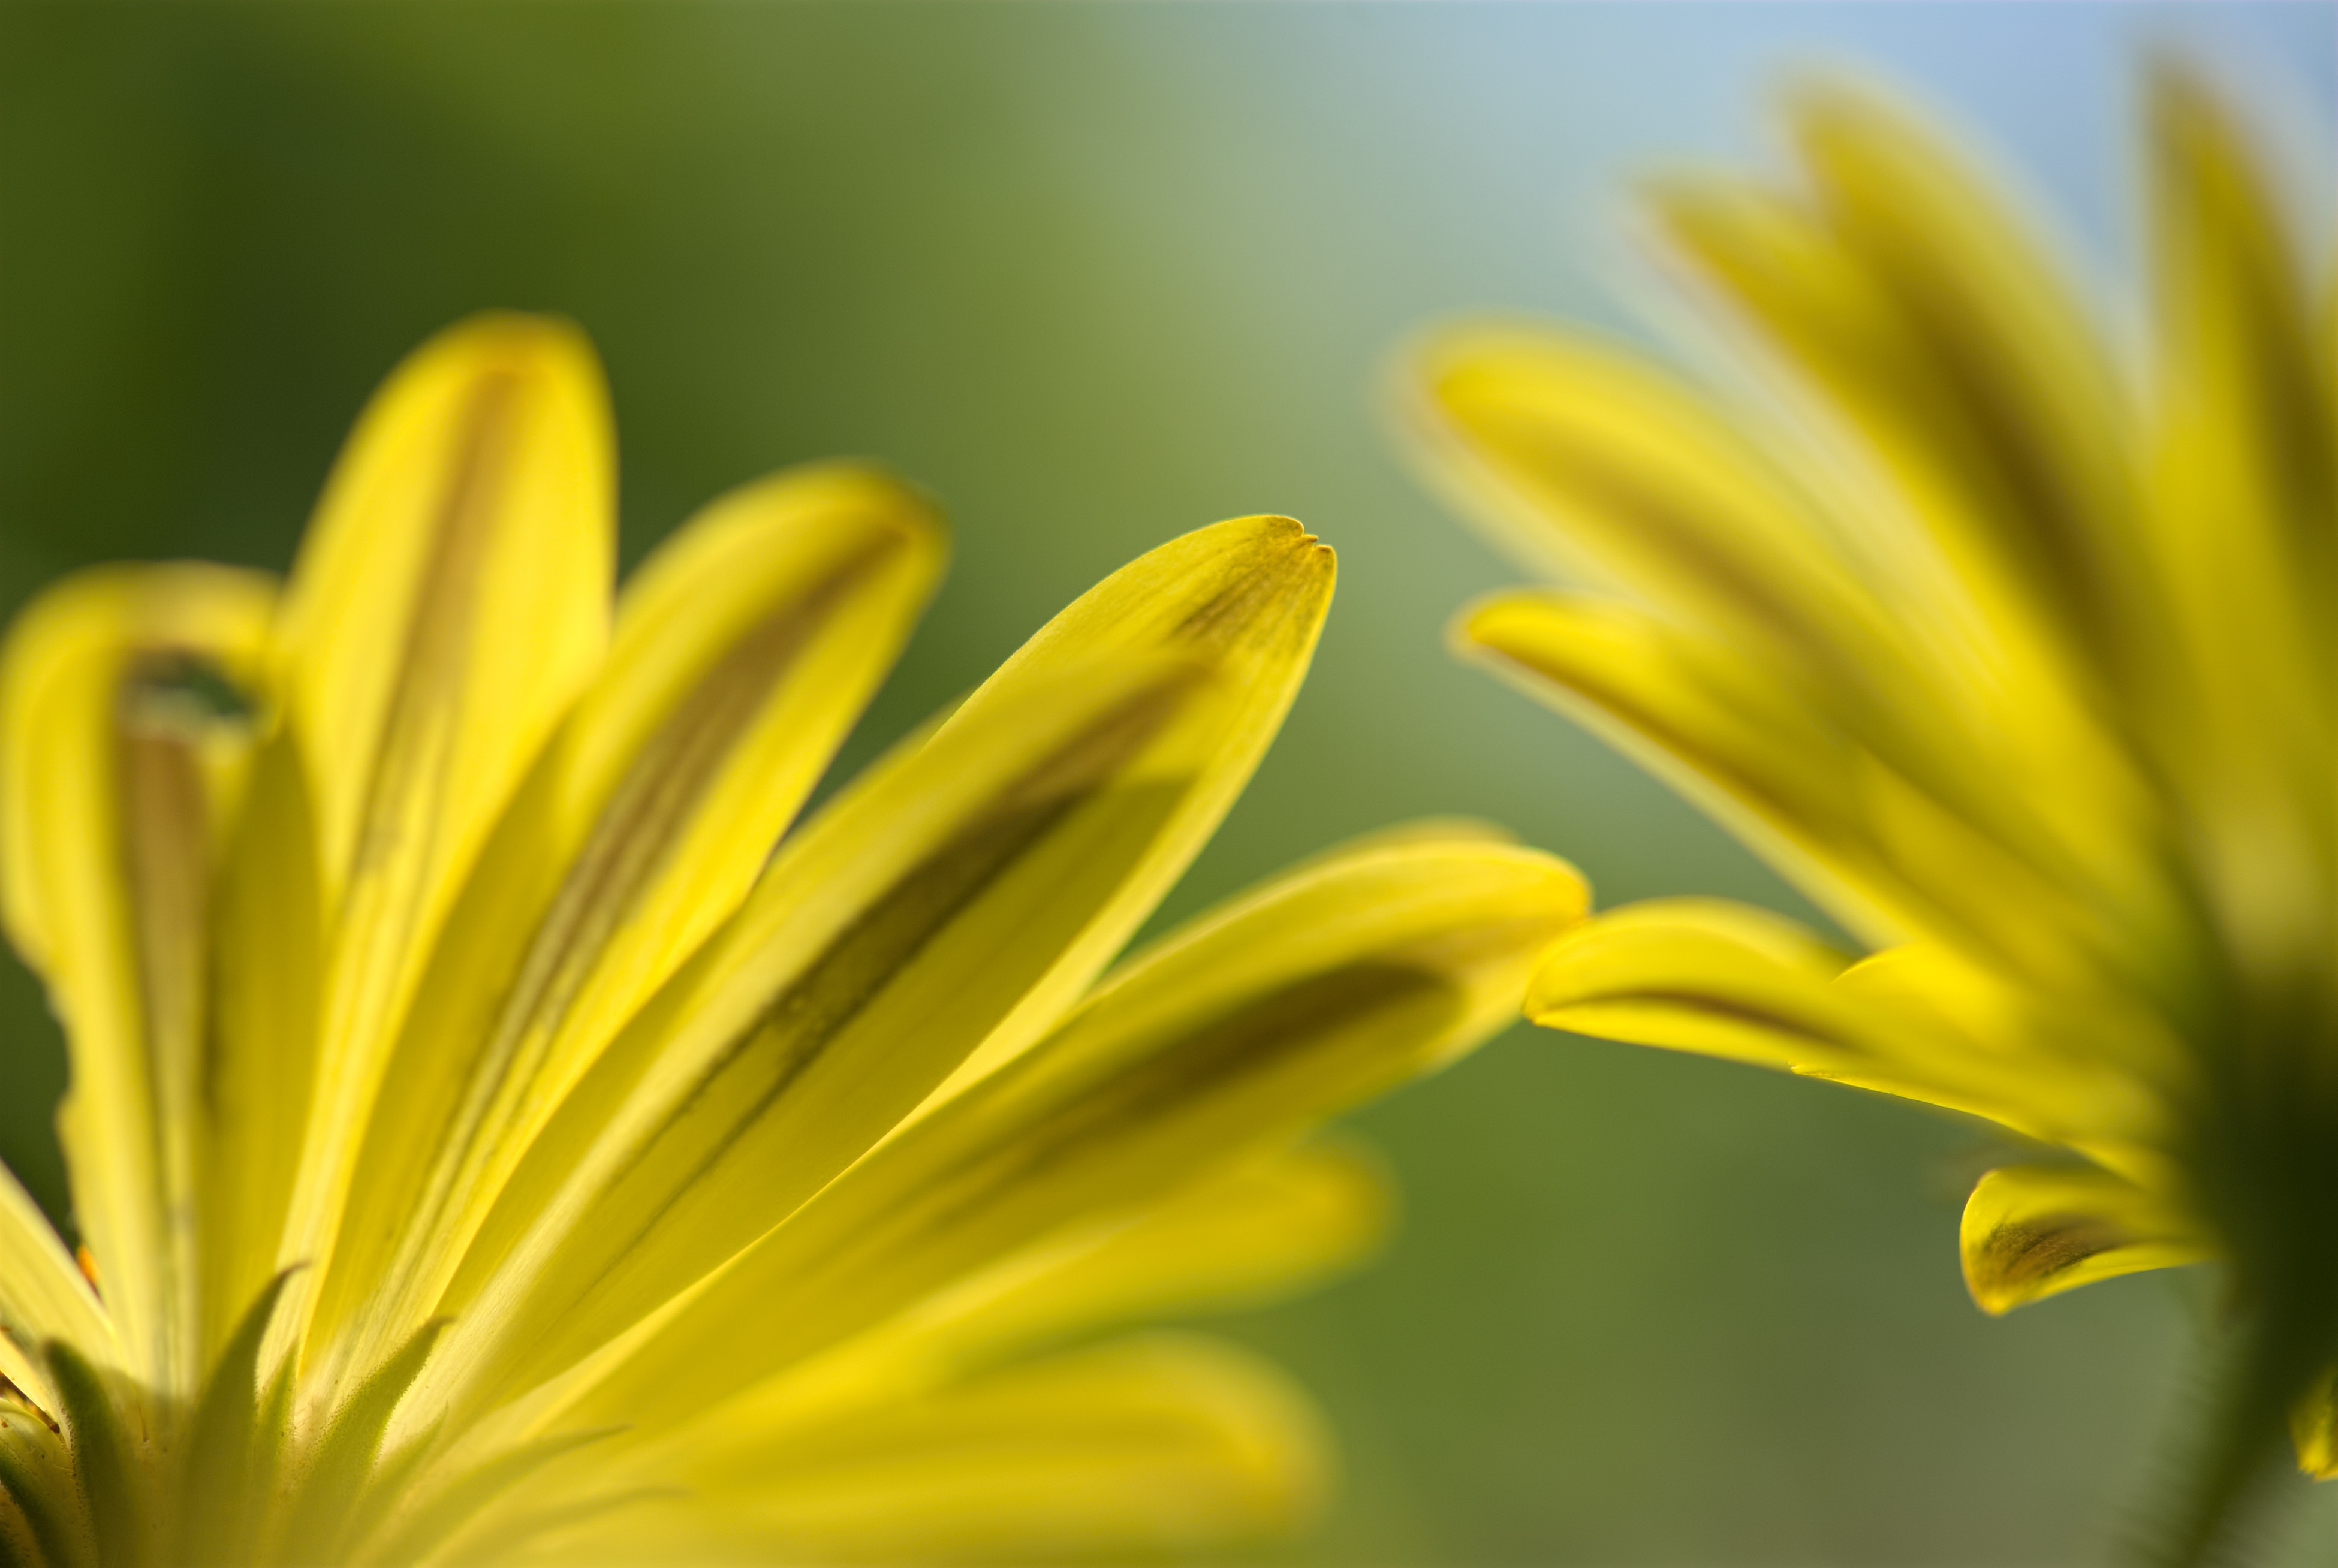
nature, grass, outdoor, blossom, plant, field, photography, meadow, sunlight, leaf, flower, petal, summer, floral, daisy, green, herb, yellow, garden, flora, wildflower, close up, nectar, macro photography, flowering plant, daisy family, oxeye daisy, plant stem, land plant, spanish daisy